Nagai Naomasa

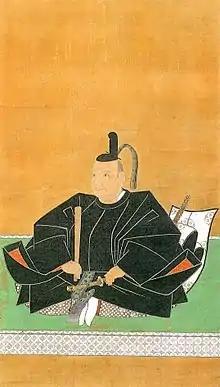

Naomasa held and the title of "Shinano no Kami". He retired in early 1658 and became a monk, taking the name Shinsai.